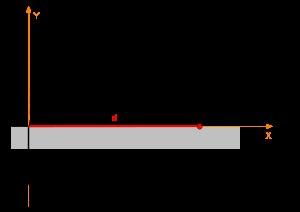
En physique, la trajectoire d'un projectile est le chemin que ce projectile empruntera après avoir été lancé.